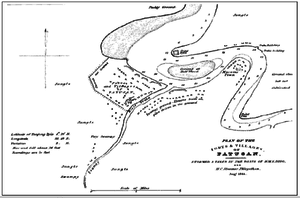
Lord Jim est un roman de Joseph Conrad publié en feuilleton d'octobre 1899 à novembre 1900 dans le périodique Blackwood's Magazine et en un volume dans une version révisée à la fin de cette même année. Appartenant à la première partie de la carrière littéraire de l'auteur, il en représente un jalon important par son succès immédiat, le premier et aussi l'un des rares que l'auteur ait jamais obtenus.